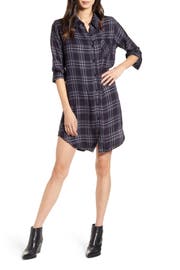
your favorite flannel get a little dressier in this cozy shirtdress that s ready to chill